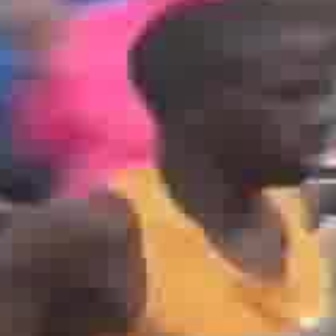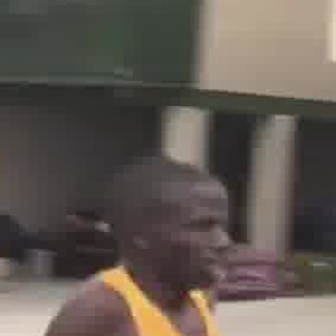
  Please identify the target specified by the bounding box [205,59,327,181] in the first image and locate it in the second image. Return the coordinates in [x_min,y_min,x_max,y_max] format.
Answer: [145,203,227,284]